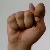
The image shows a hand gesture representing the letter 'T' in Indian Sign Language.